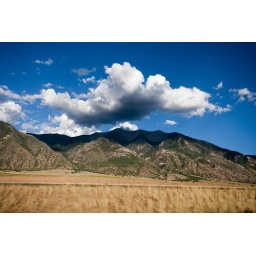
A lone cloud dangles over a mountain just south of Salt Lake City, Utah